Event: Nepal Earthquake
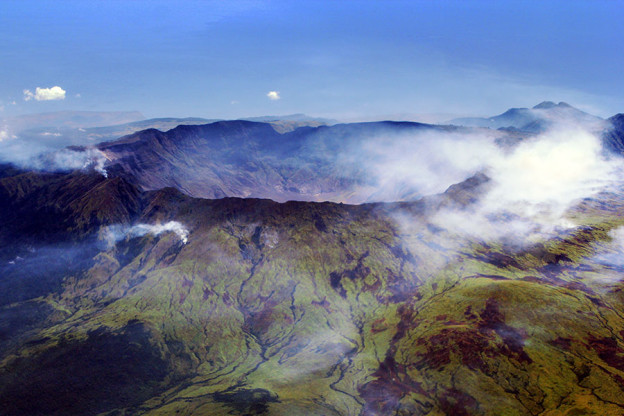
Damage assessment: no_damage